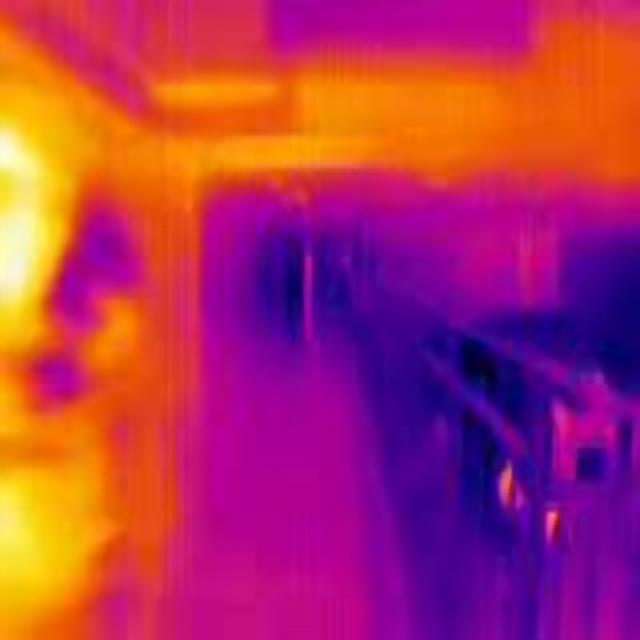
Detected objects:
label: person